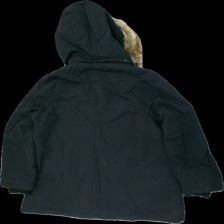
View: back
Type: Jacket
Category: Ladies
Brand: Kappahl
Colors: Black
Material: Outer: 100% nylon; Inner: 100% polyester
Cut: Regular, Long
Size: L
Season: All
Stains: Minor
Price range: 50-100
Recommended usage: Remake